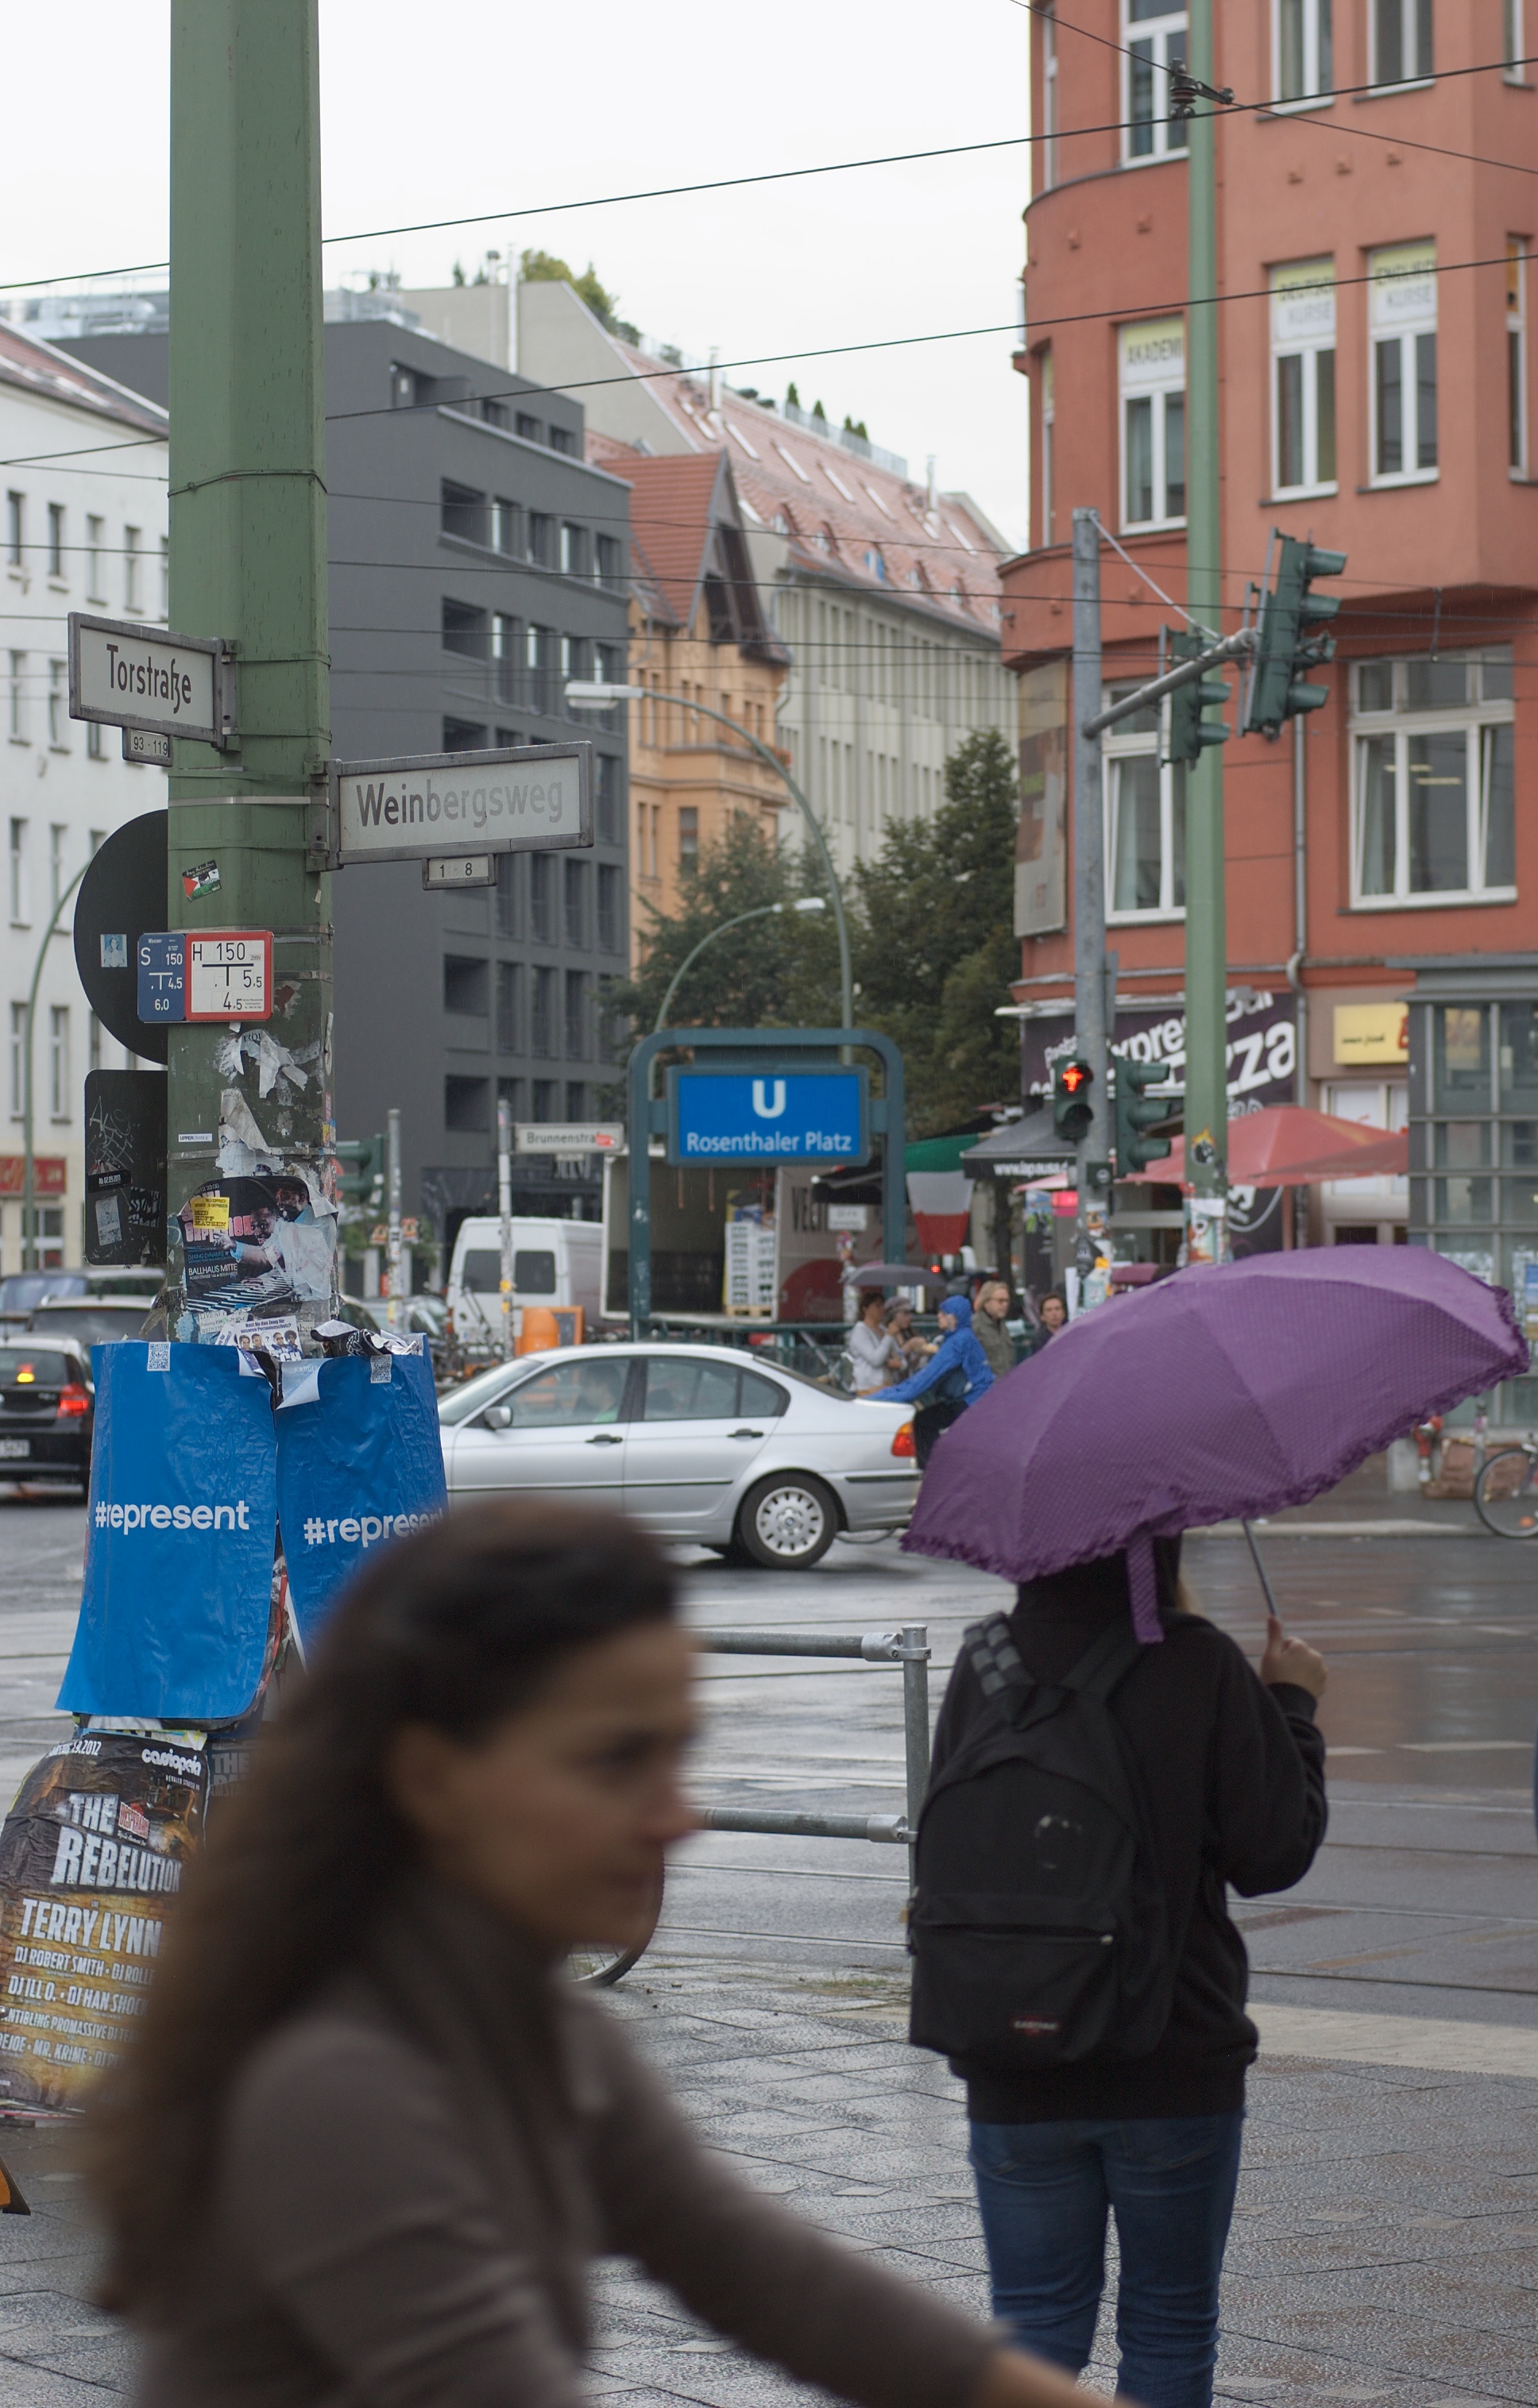
pedestrian, road, street, downtown, 2012, f14, infrastructure, rawtherapee, germany, deutschland, berlin, pentax, lenstagged, steffenzahn, k100d, justpentax, berlinmitte, iamflickr, cosina, voigtlander, 58mm, nokton, 58mmf14, 58mm14, nokton58mmf14slii, 58mmf14nokton, neighbourhood, cosinavoigtl nder, voigtl ndernokton58mmf14